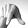
ASL letter: Q